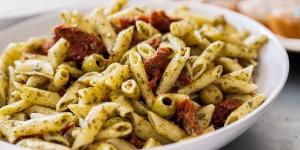
ensalada de pasta con salsa pesto deliciosa